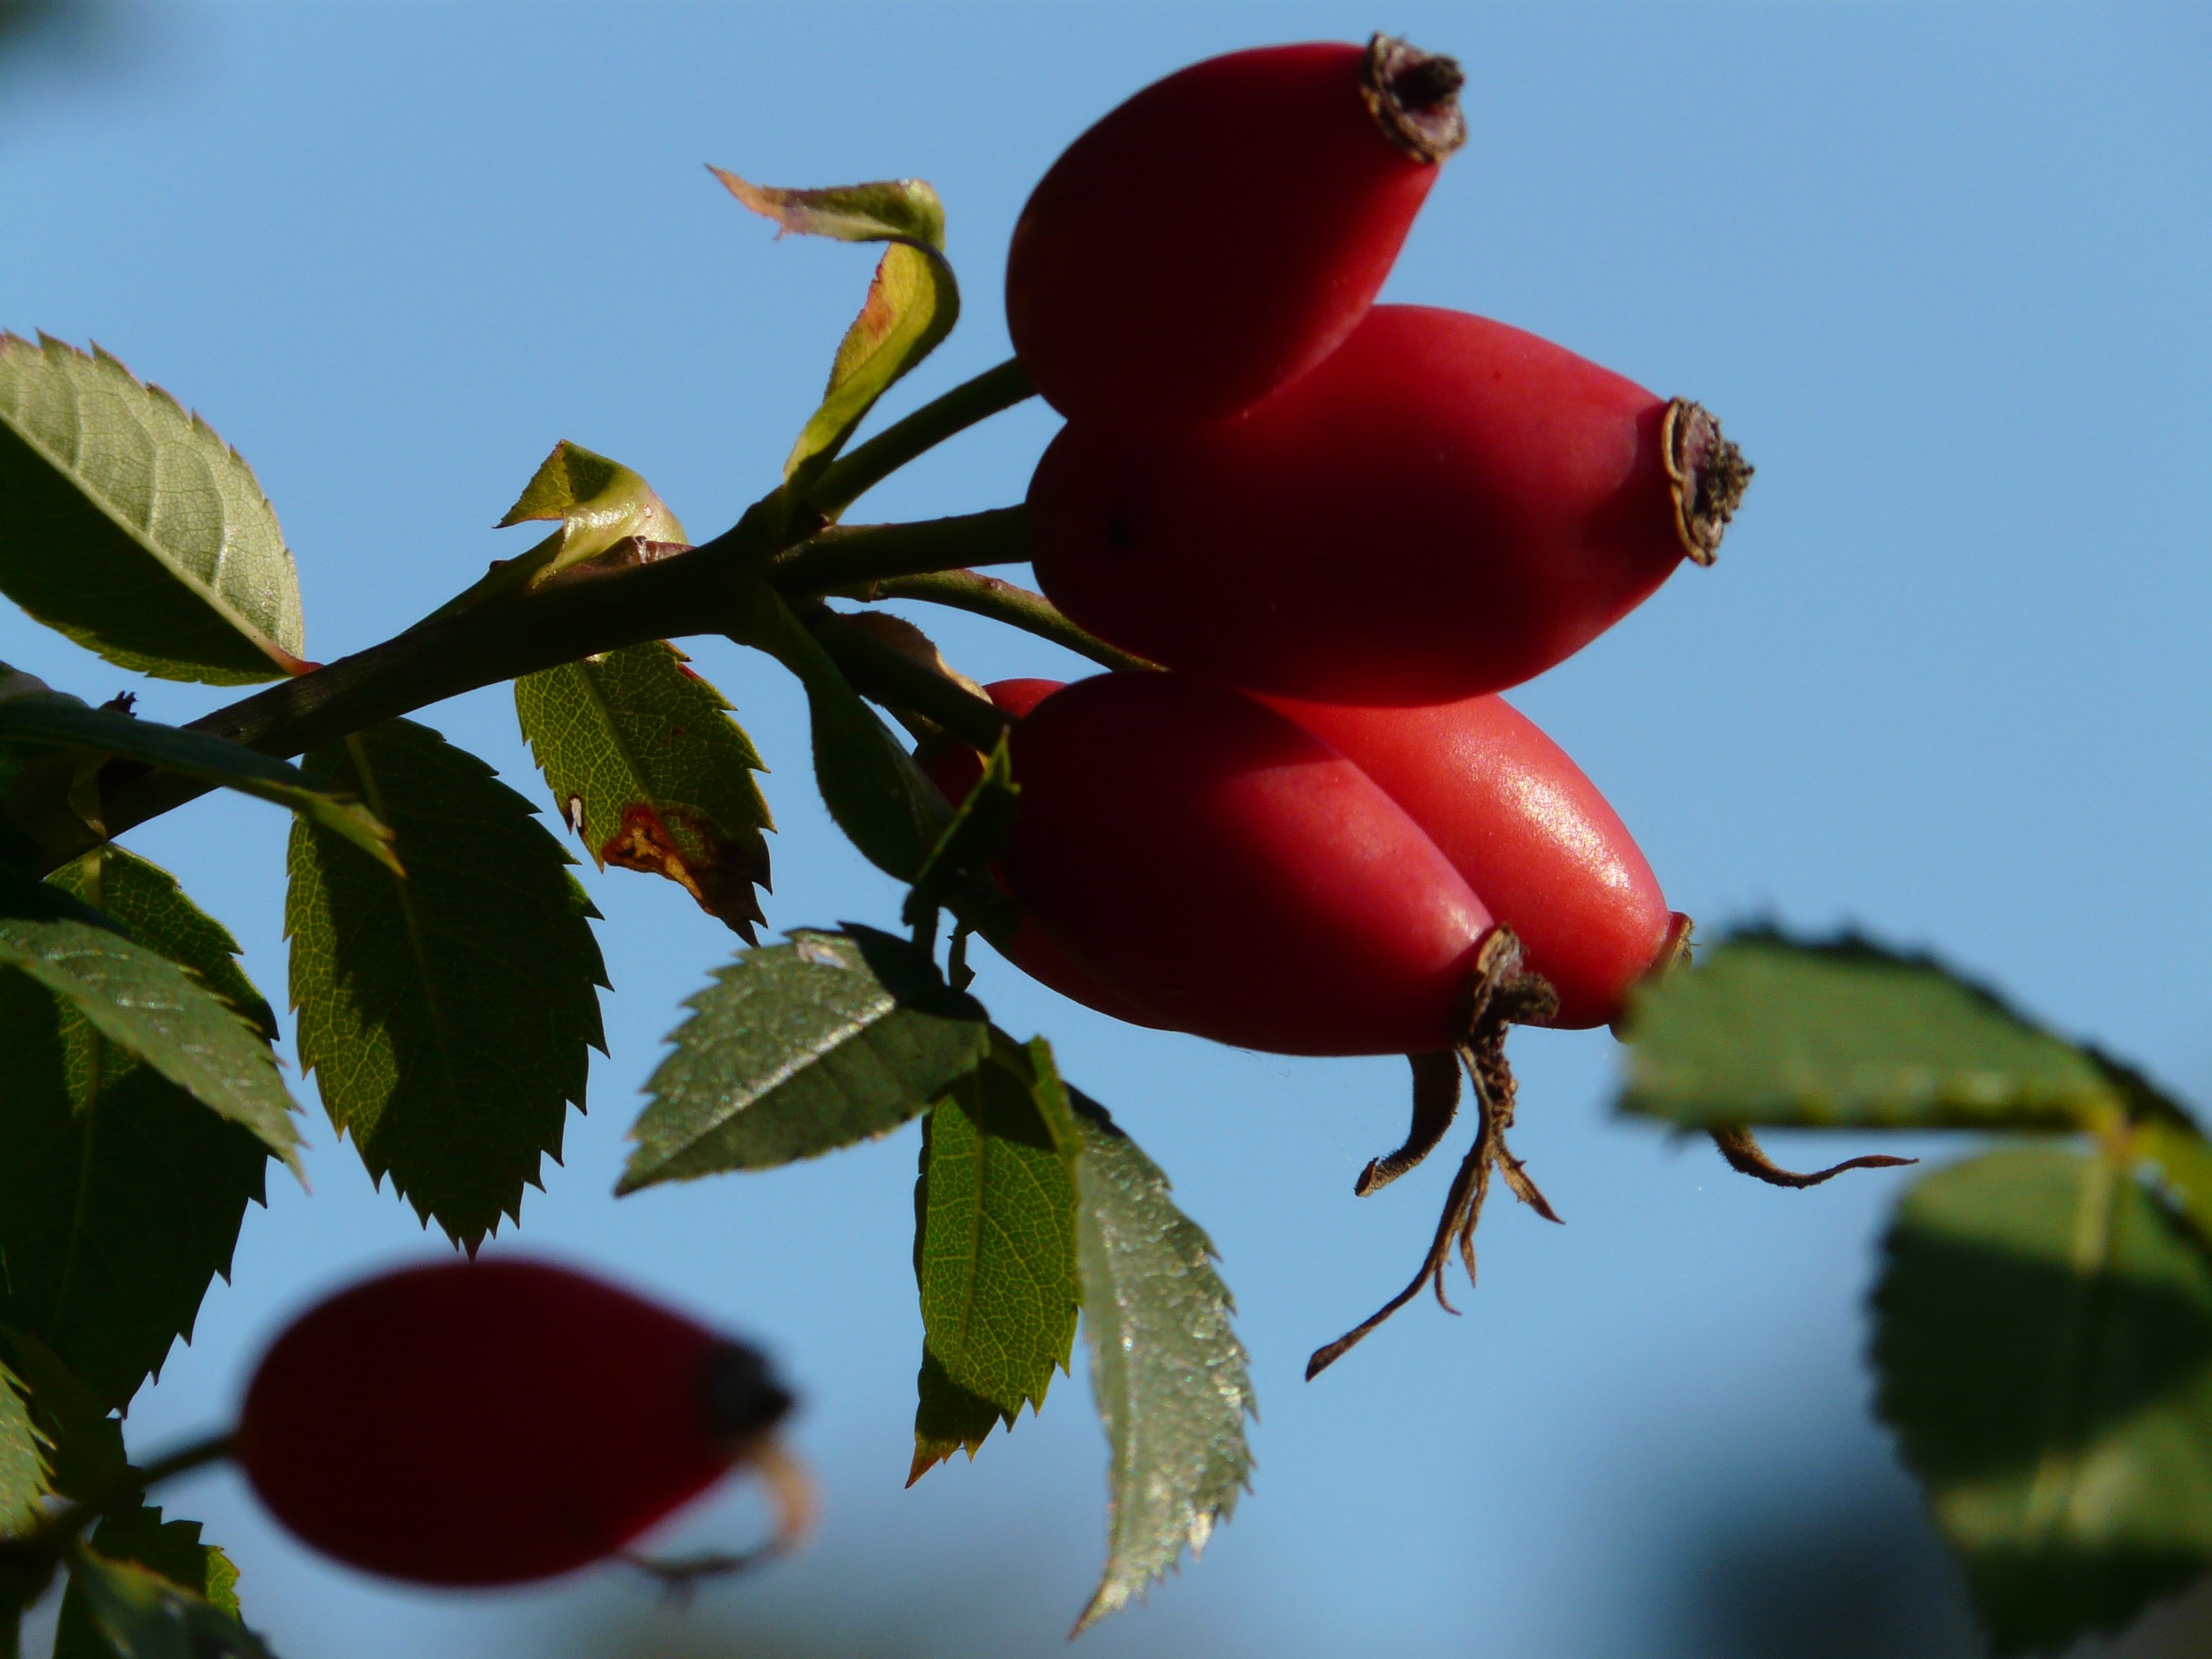
tree, nature, branch, blossom, plant, sky, fruit, leaf, flower, petal, rose, food, red, produce, botany, blue, flora, close up, shrub, wild rose, rose hip, macro photography, dog rose, rosa canina, flowering plant, rose family, sammelfrucht, hageman rose, land plant, rose order